Etharkkum Thunindhavan

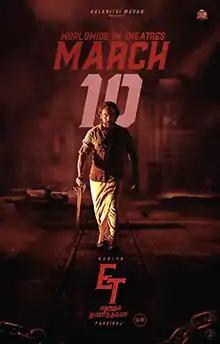
Theatrical release poster

Etharkkum Thunindhavan, also known by the initialism ET, is a 2022 Indian Tamil-language action thriller film, written and directed by Pandiraj, and produced by Sun Pictures. The film stars Suriya, Vinay Rai and Priyanka Mohan. D. Imman composed the film's music, R. Rathnavelu handled the cinematography and Ruben edited it. The film revolves around a lawyer who opposes a pornography racket that is run by a prominent minister's son.